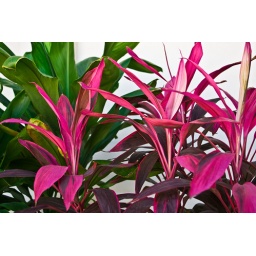
This colorful plant can be seen everywhere in Cancun.